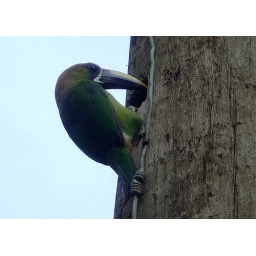
&lt;i&gt;Aulachorynchus prasinus&lt;/i&gt; (Emerald Toucanet). Damaging an electricity or telephone pole in Monteverde, Costa Rica.